Catocala jessica

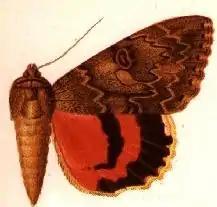
"Catocala babayaga"

The larvae feed on "Populus" and "Salix" species. Adults are on wing from June to October. There is probably one generation per year.